Concourse, Bronx

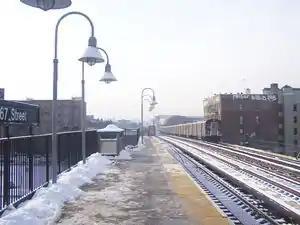
167th Street station on the IRT Jerome Avenue Line

The New York Public Library (NYPL) operates three branches in the Concourse area: